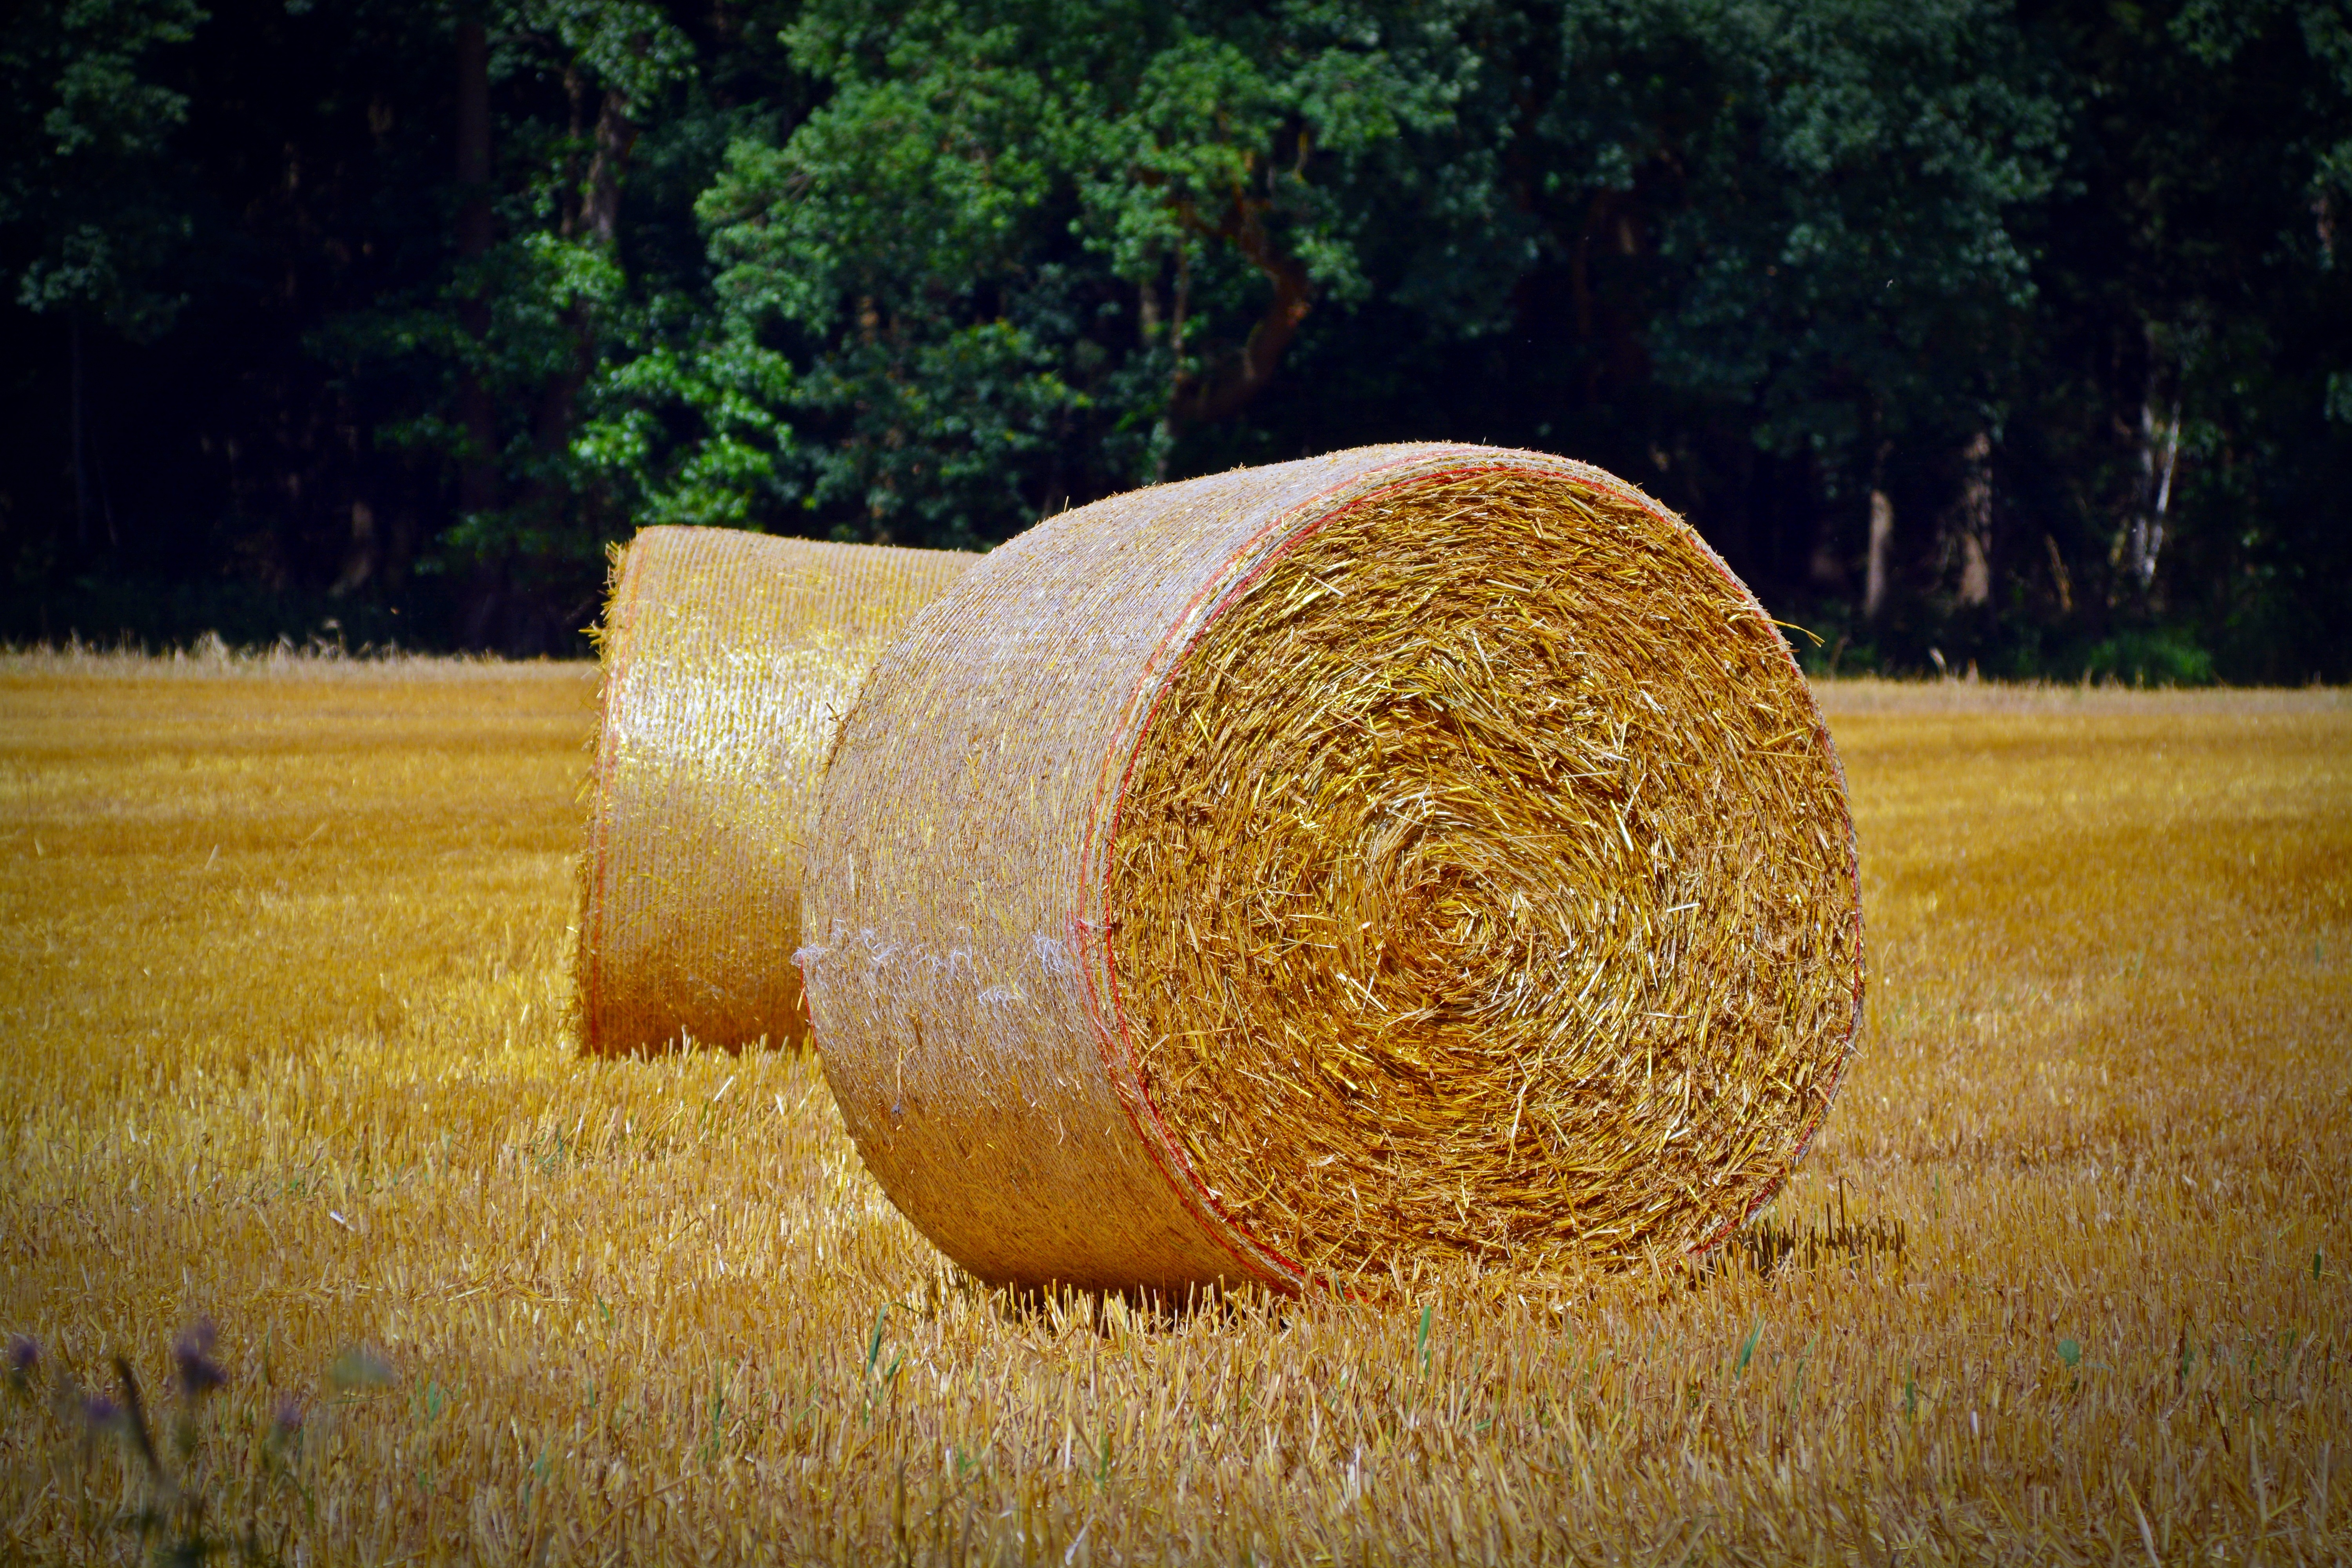
landscape, plant, hay, bale, field, wheat, summer, food, harvest, crop, soil, agriculture, stubble, straw, cereals, round bales, straw bales, flowering plant, straw role, straw box, man made object, grass family